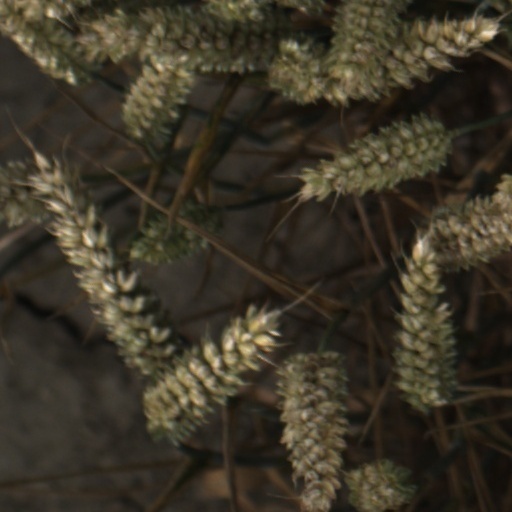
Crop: wheat